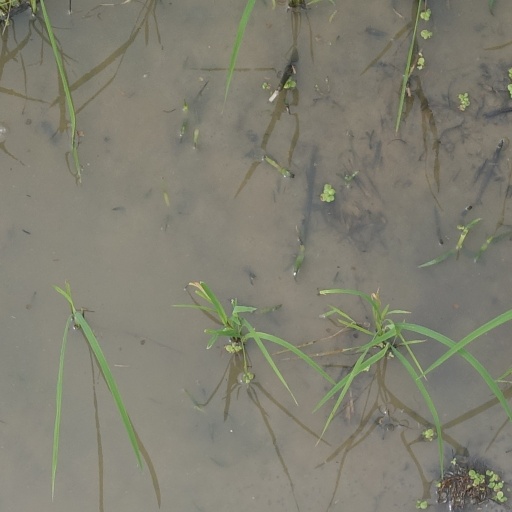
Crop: rice